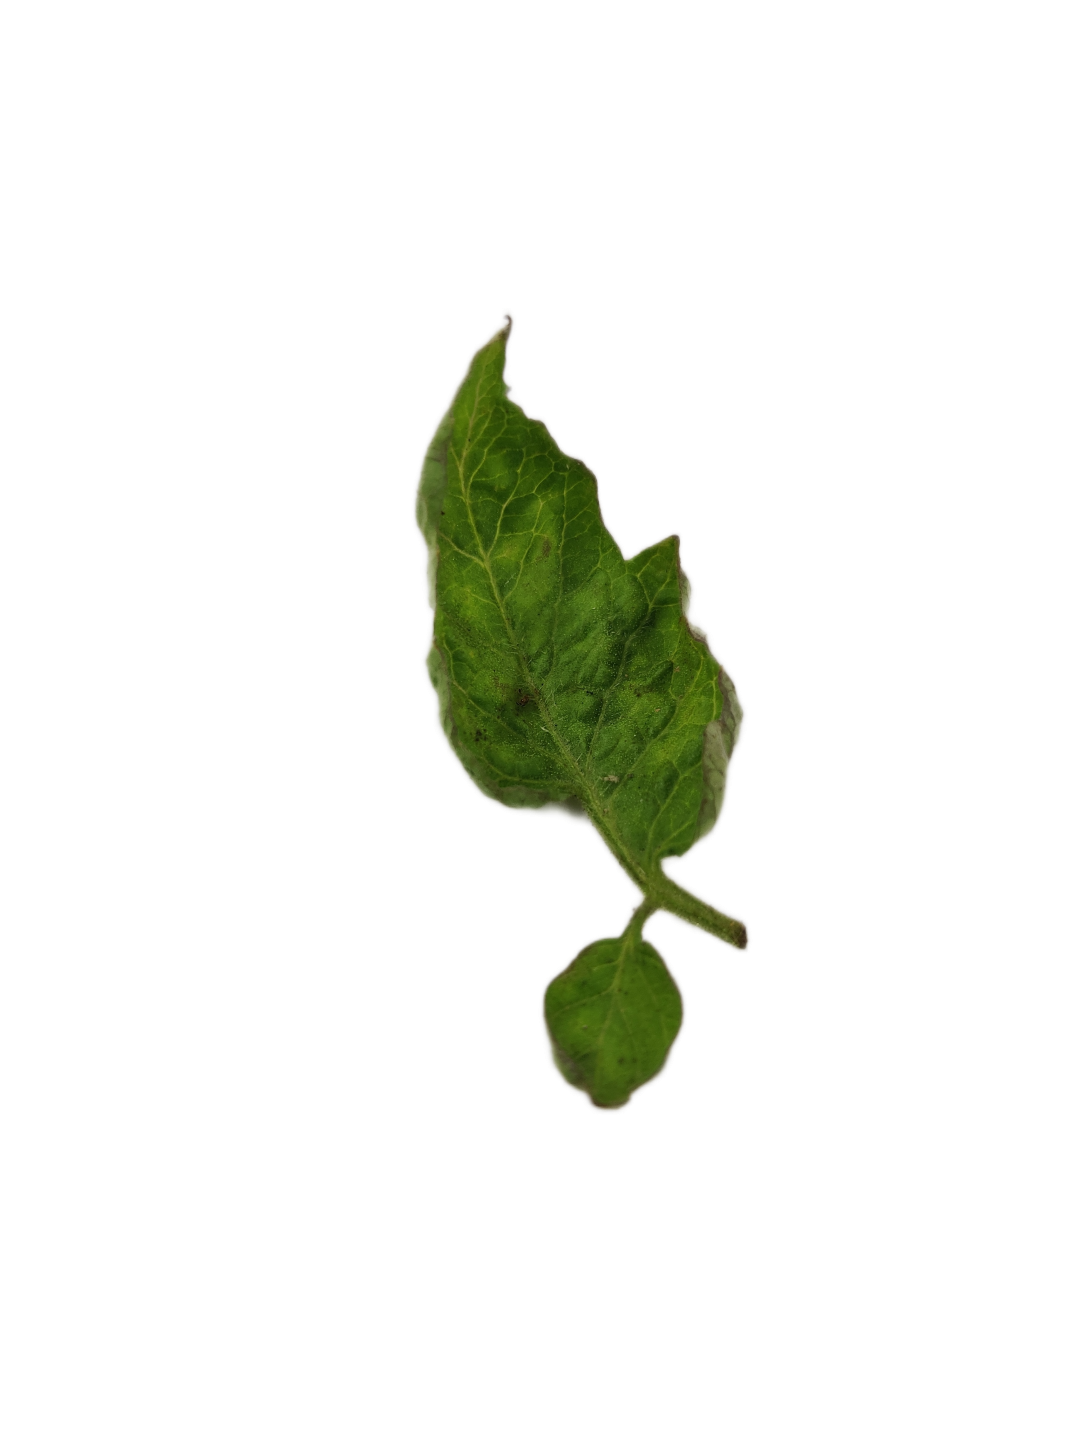
Crop: Tomato
Label: Mosaic